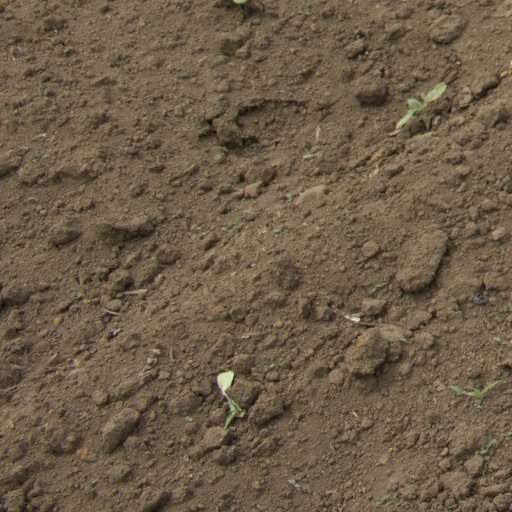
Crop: Jerusalem artichoke